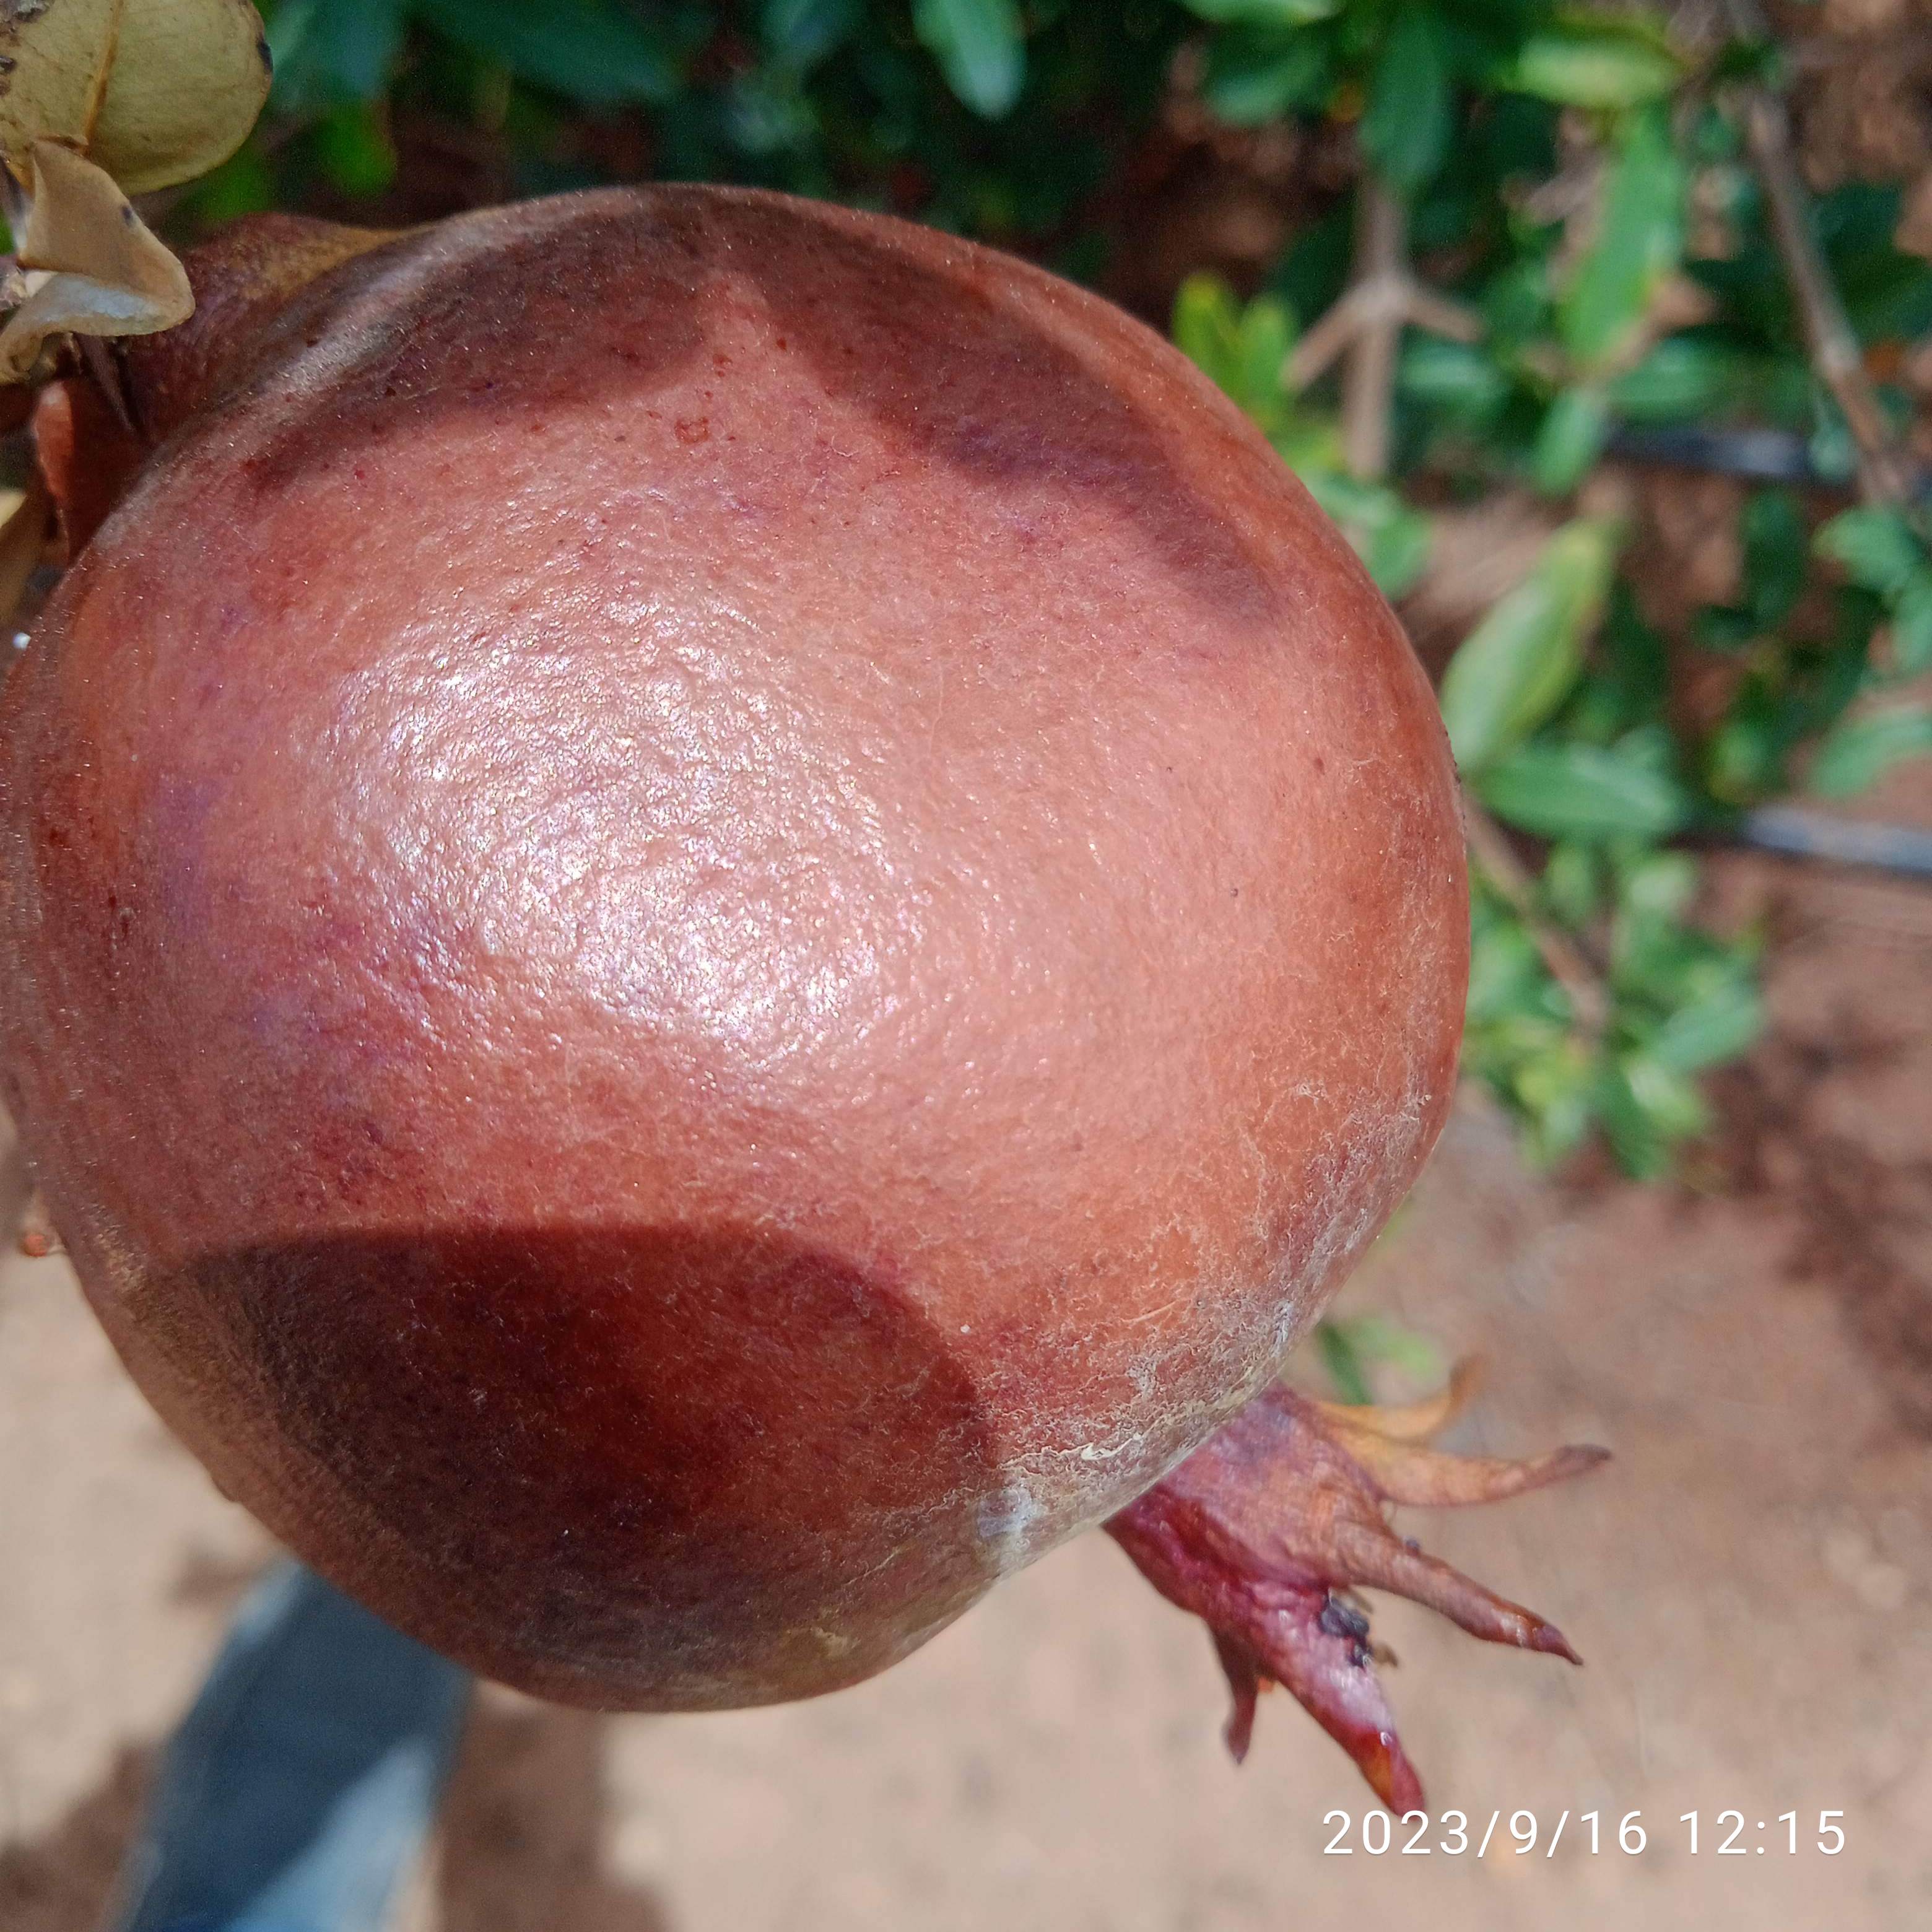
Label: Alternaria